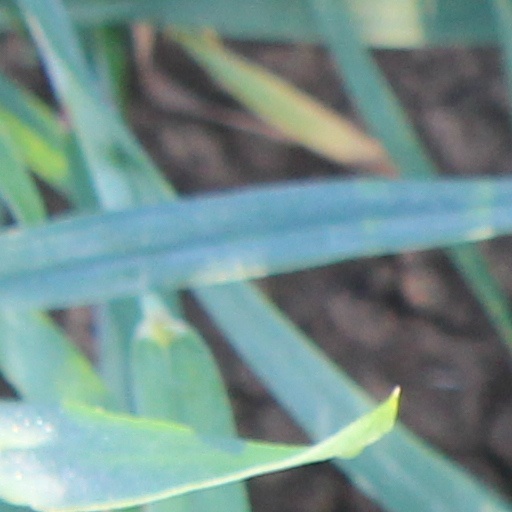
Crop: wheat